Nirupama Rao

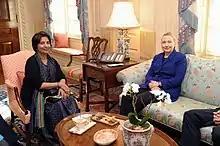
Secretary Clinton Meets With Indian Ambassador Rao, in 2012.

Rao played a strong advocacy role for the bilateral relationship, being active in several public fora, including many leading U.S. universities, radio and TV shows, and in the print media where she authored op-eds on gender issues in India, IPR issues concerning pharmaceuticals, and on the growth of the India-U.S. strategic partnership. She interacted frequently with several Indian American community organizations across the length and breadth of the United States. She was particularly active in her outreach to the members of the Senate and House Caucuses on India and Indian Americans in both Houses of the U.S. Congress.